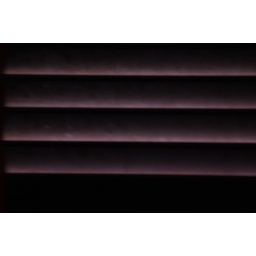
in through the bathroom window